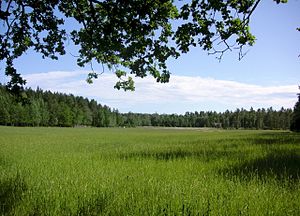
Adelsö / Historie
Kulturlandskabet på Adelsön
Adelsö er en ø og et sogn i Ekerö kommun i Stockholms län i Sverige. Sognet omfatter flere øer mellem Nordre og søndre del af Björkfjorden; Foruden hovedøen Adelsön består sognet af øerne Björkö der var hjemsted for vikingebyen Birka, Kurön, Tofta holme og nogle flere småøer. Björkö og området omkring Adelsö kirke og Hovgården er af Unesco udnævnt til verdensarvsområde. Hovedøen Adelsön er cirka ti kilometer lang og mellem to og fire kilometer bred.